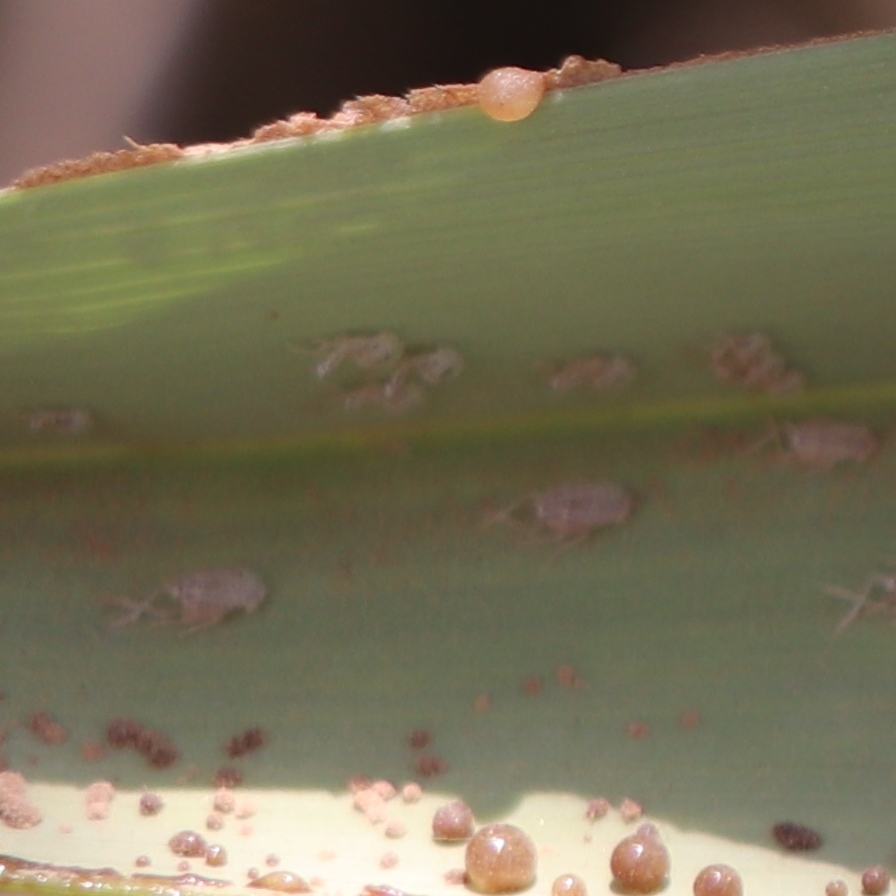
Label: Dubas